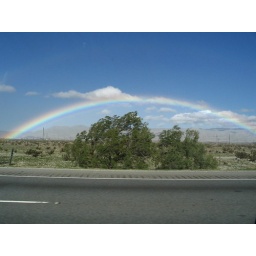
Took these pictures thru the car window on the way home from AZ - somewhere around Palm Springs.